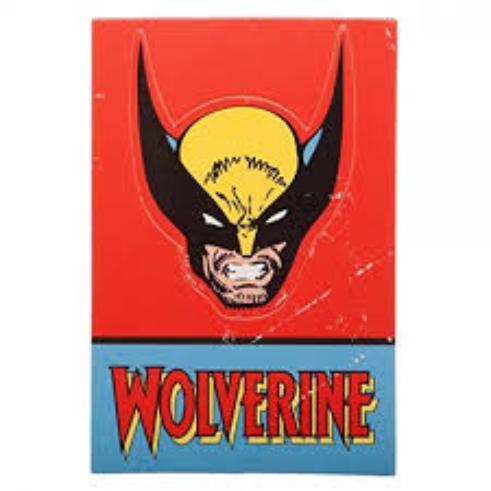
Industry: Food